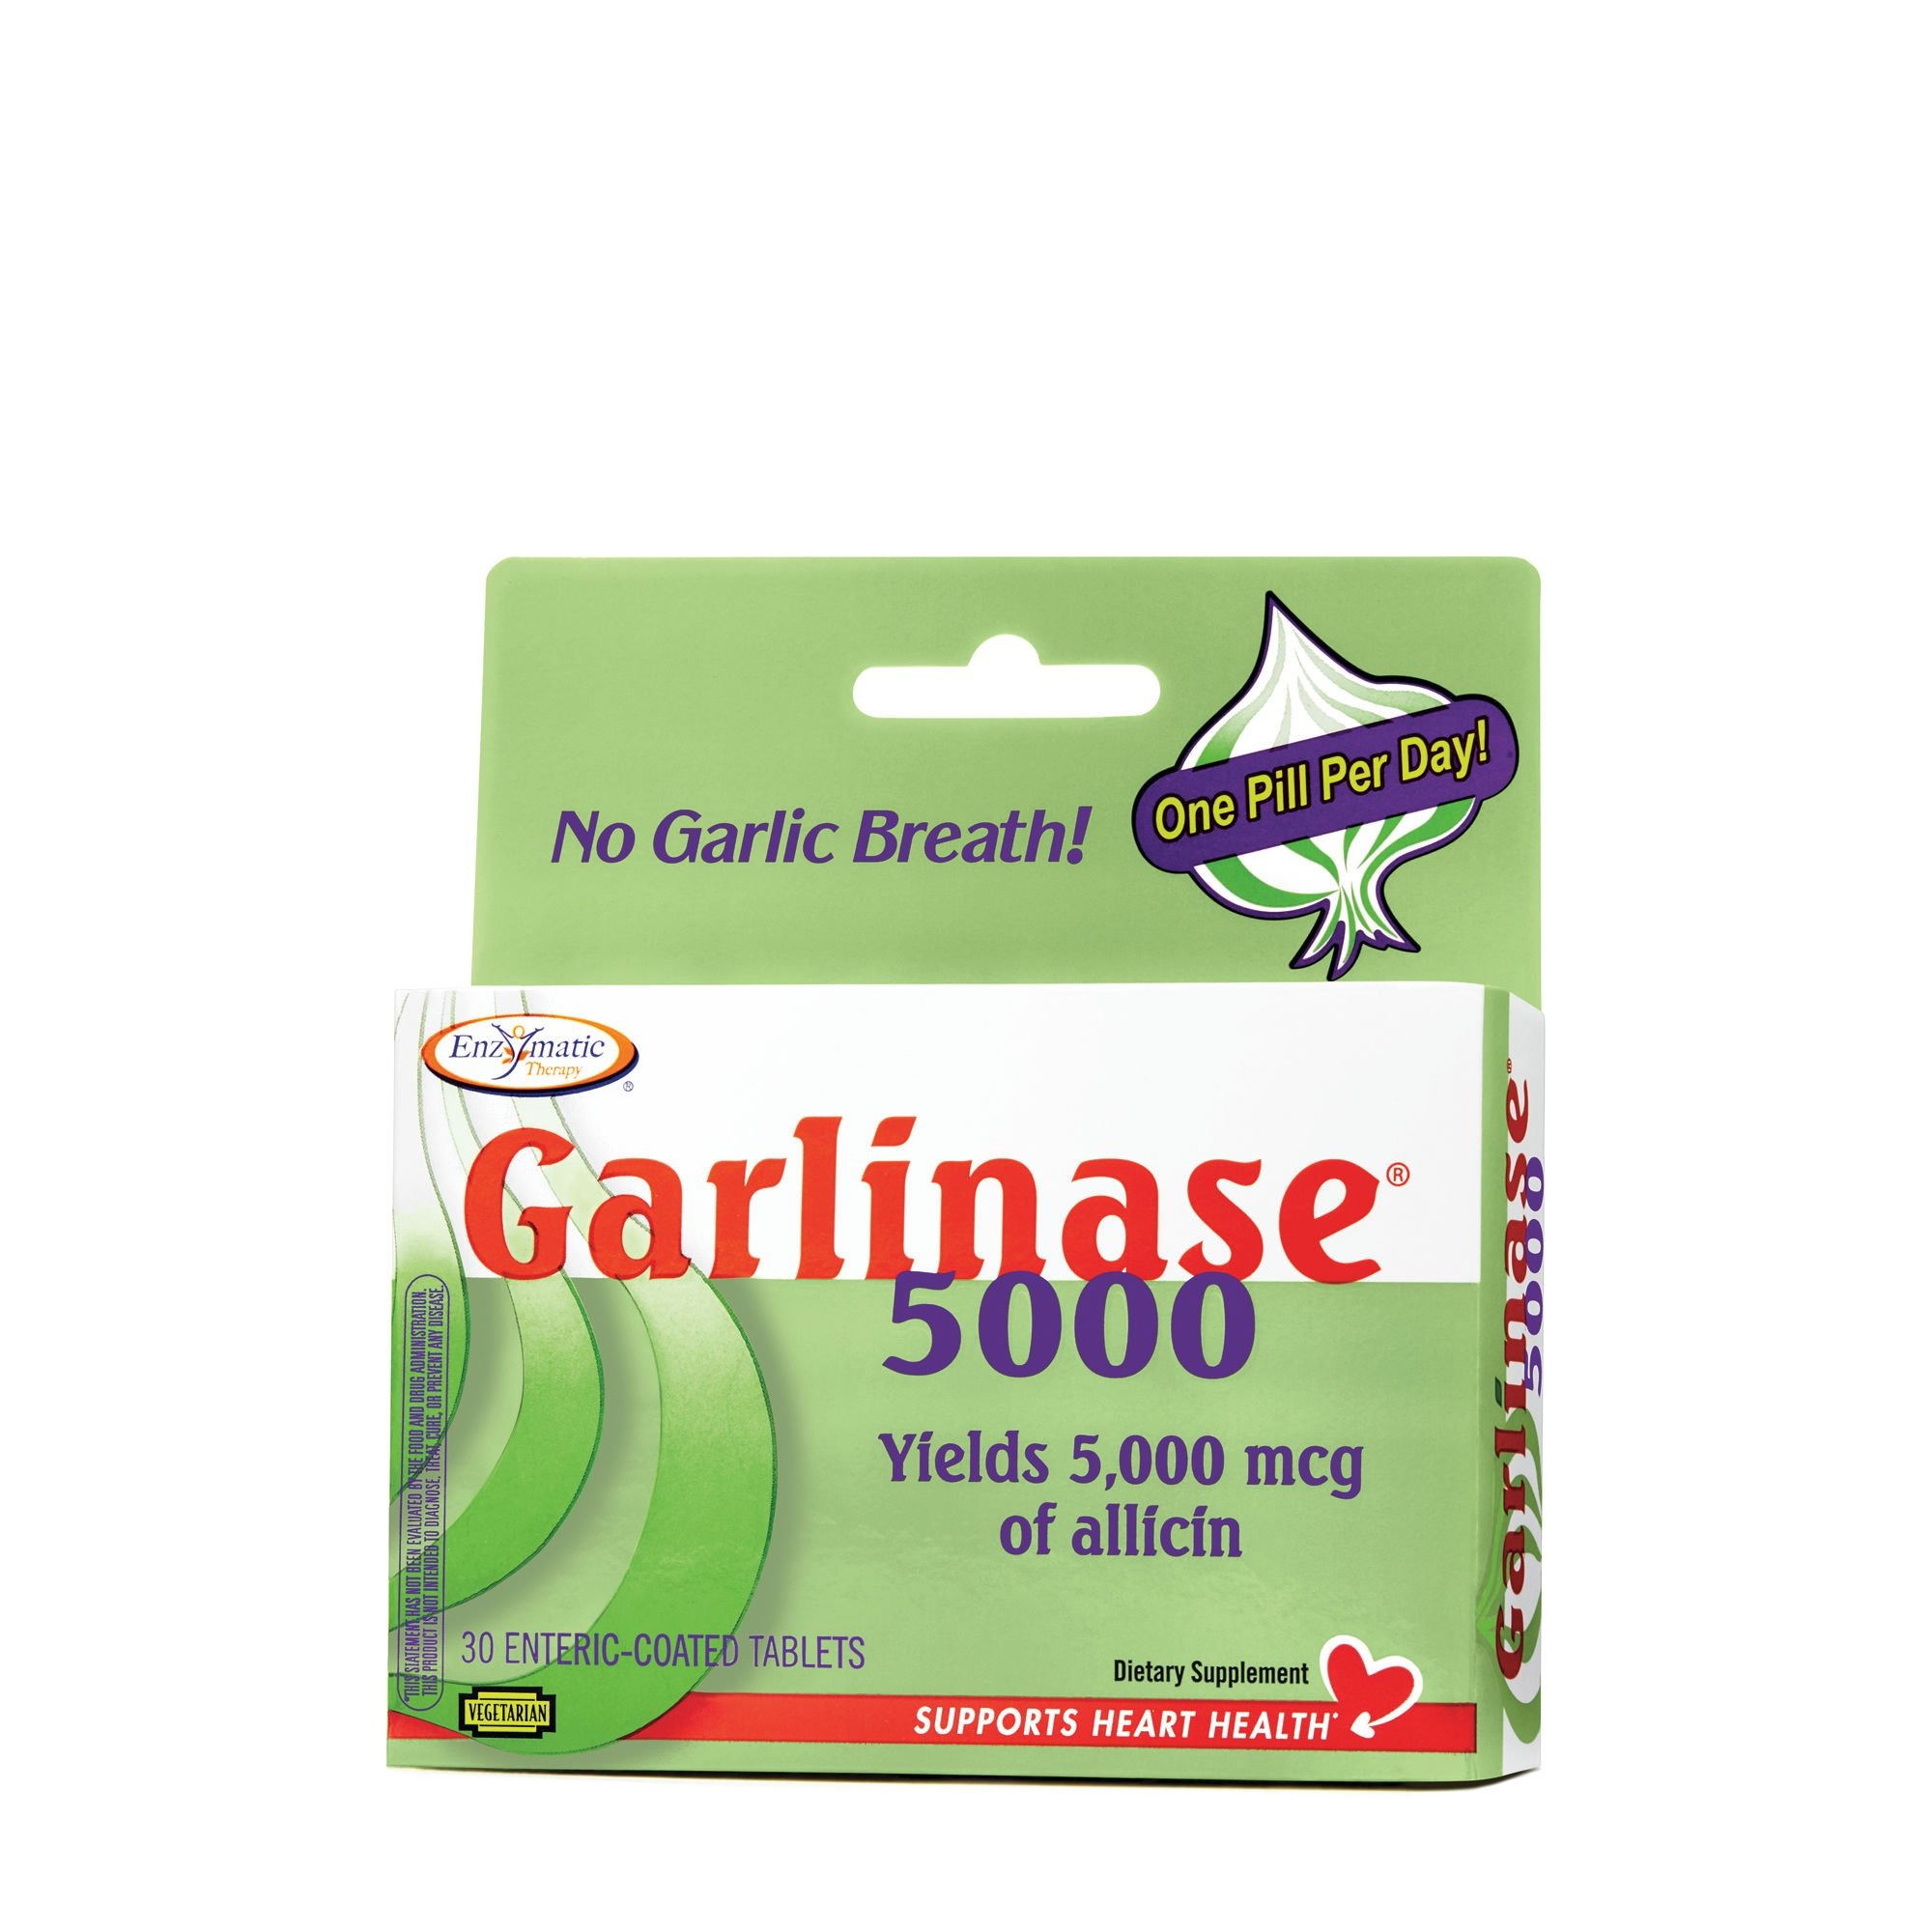
Item Name: NATURES WAY Garlinase Fresh, 30 CT
Bullet Point 1: 320 mg. Of garlic per serving
Bullet Point 2: Contains no sugar, salt, yeast or wheat
Bullet Point 3: Do not crush or chew
Bullet Point 4: No artificial flavors, preservatives or ingredients of animal origins
Bullet Point 5: One 30 count pack of Enzymatic Therapy garlinase 5000 dietary supplement
Product Description: Enzymatic Therapy garlinase 5000 dietary supplement contain 5,000 mcg. Of allicin derived from garlic, which helps support a healthy heart. The tablets are enteric-coated to help prevent garlic breath, and they dissolve easily in the stomach. Take one tablet per day or as directed by your physician. Each pack contains 30 tablets.
Value: 30.0
Unit: Count

Price: 10.49